Sicilian Baroque

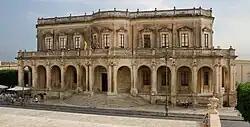
Illustration 19: Palazzo Ducezio at Noto

The French architect Léon Dufourny was in Sicily between 1787 and 1794 to study and analyse the ancient Greek temples on the island. Thus Sicilians rediscovered their ancient past, which with its classical idioms was now the height of fashion. The change in tastes did not come about overnight. Baroque remained popular on the island, but now Sicilian balconies, extravagant as ever, would be placed next to severe classical columns. Dufourny began designing in Palermo, and his "Entrance Temple" (1789) to the Palermo Botanical Garden was the first building in Sicily in a style based on the Greek Doric order. It is pure neoclassical architecture, as established in England since 1760, and it was a sign of things to come.